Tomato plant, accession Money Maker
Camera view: vertical (180 deg); turntable rotation: 30 degrees
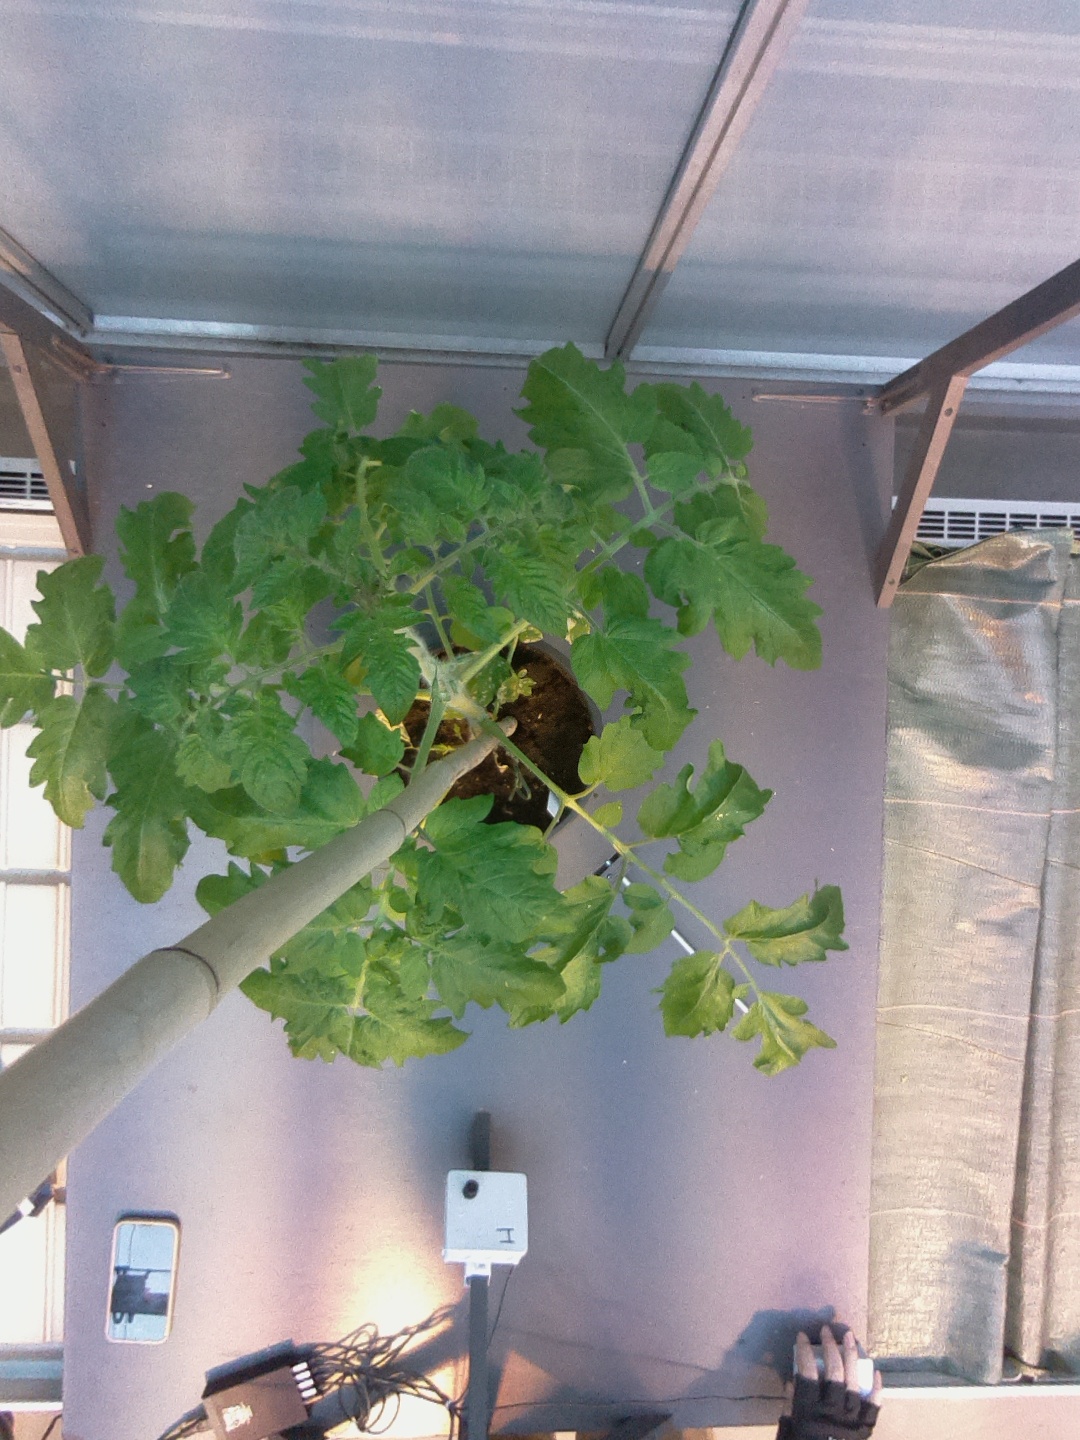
BBCH growth stage 60: First flowers open